George Lees Underhill

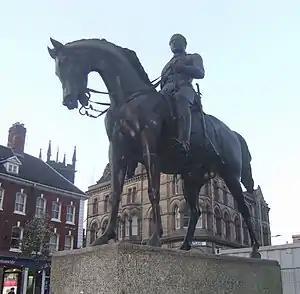
Prince Albert Statue – Queen Square

Following the death of Albert, Prince Consort in 1861, Underhill led a subscription to raise funds to erect a statue in Wolverhampton. The statue by sculptor, Thomas Thornycroft, was completed in 1866. Underhill, along with three other civic dignitaries, travelled to London to petition the Queen to unveil the statue. This was despite the Queen having turned down invitations to public appearances in Liverpool and Manchester. Surprisingly she agreed and visited Wolverhampton nine days later, on 30 November 1866. The Queen was impressed by her reception and borrowing a sword from the Lord Lieutenant, knighted the then Mayor, John Morris, on the spot.